Debbe Leftwich

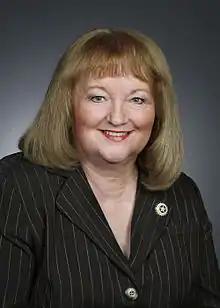

Debbe Leftwich is a politician from the U.S. state of Oklahoma. Leftwich was a member of the Oklahoma Senate from 2003 until 2010. She won the vacant seat through a special election after the death of her husband and former senator Keith Leftwich. She was a key figure in the 2010 Oklahoma political corruption investigation for her role in a bribery scheme in which she was accused of agreeing to not run for re-election in 2010 in exchange for a state job with the Office of the Chief Medical Examiner (OCME).